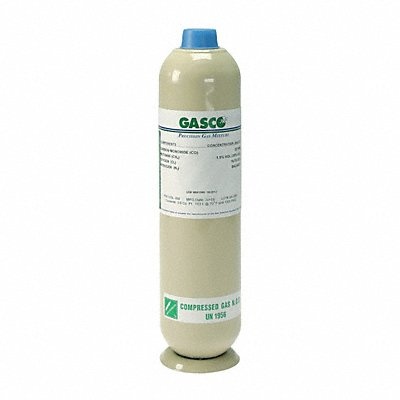
Calibration Gas Carbon Dioxide 103L
Calibration Gas CGA Number Not Applicable Container Type Cylinder Cylinder Capacity 103 L Cylinder Diameter 3.3 in Cylinder Height 13.6 in For Use With All OEM Gas Detectors Gas Mixture Carbon Monoxide 500 ppm Methane (50 Percent LEL) 2.5 Percent Gas Type Carbon Monoxide Methane Nitrogen Oxygen Product Type Calibration Gas Chemical Formula CH4 CO N2 O2 CAS Number 630-08-0 74-82-8 7727-37-9 7782-44-7 Accuracy +/-5 Percent Background Gas Air Calibration Certificate NIST
Brand: GASCO
Category: Hardware > Tool Accessories > Measuring Tool & Sensor Accessories > Gas Detector Accessories